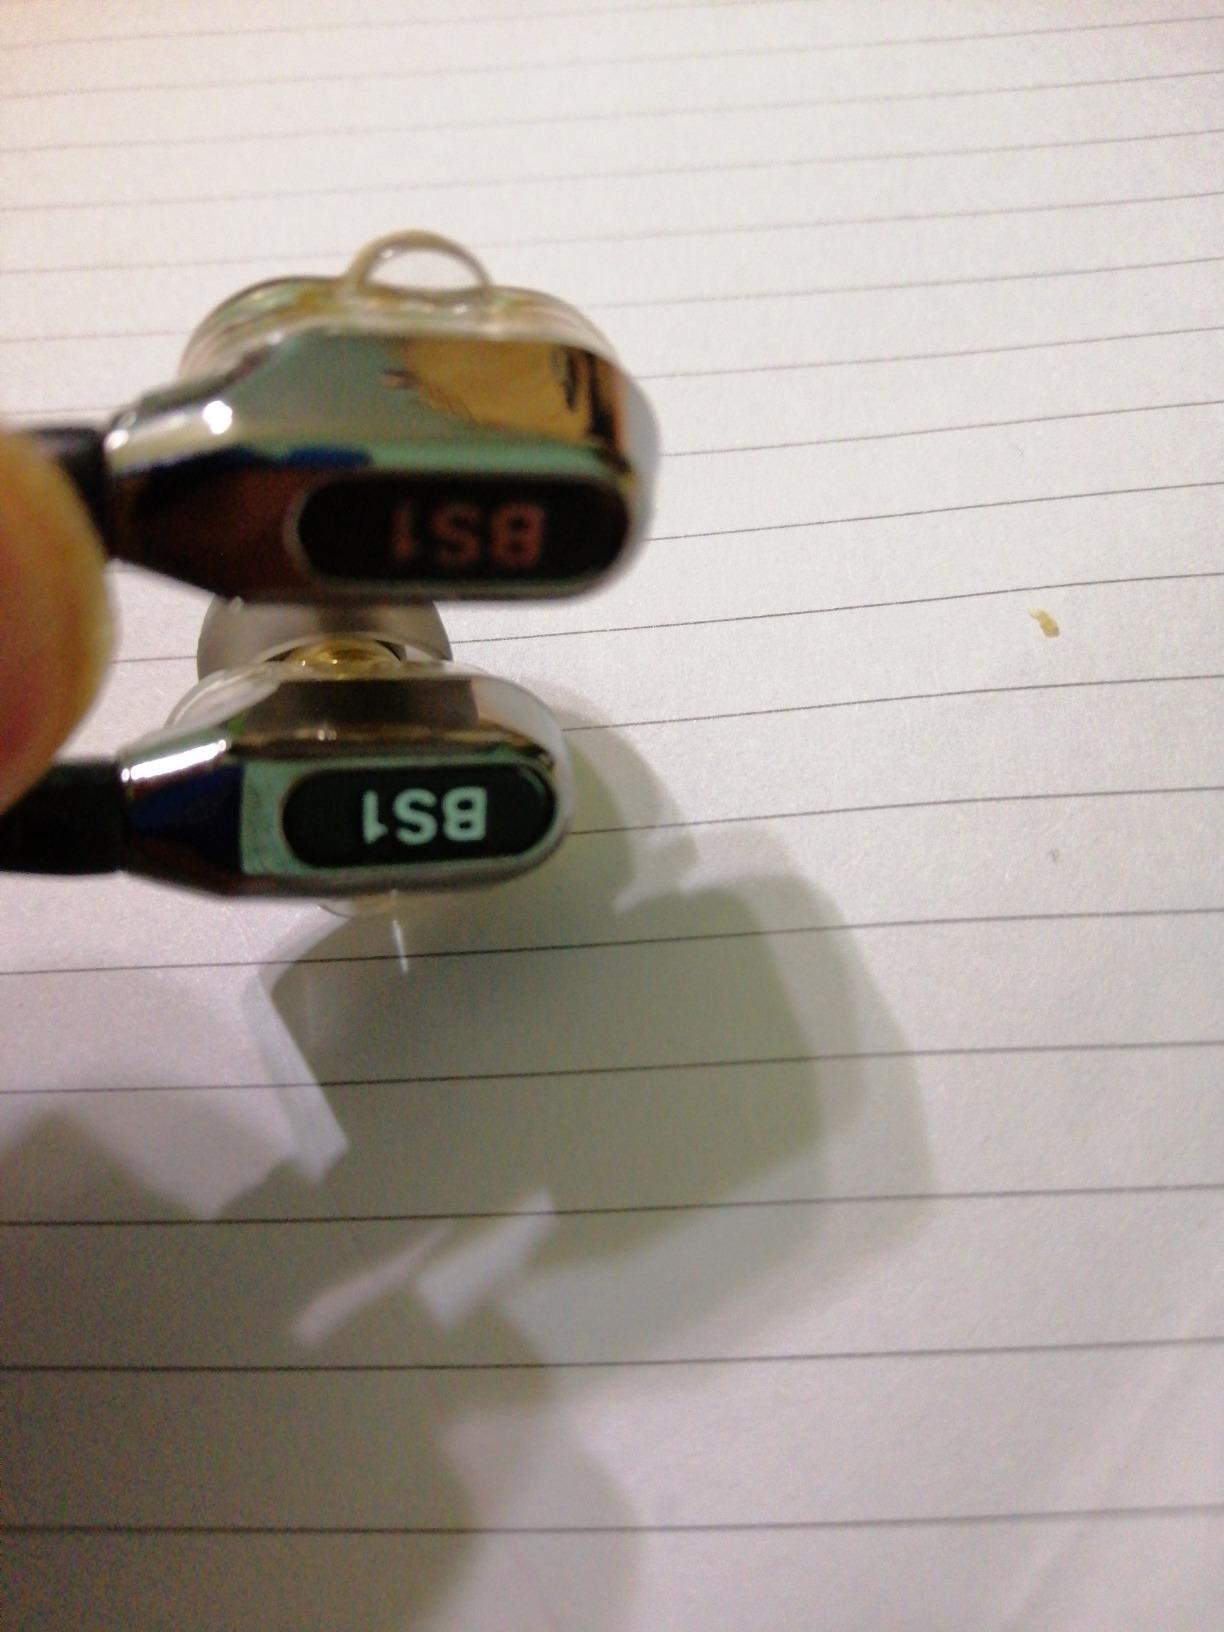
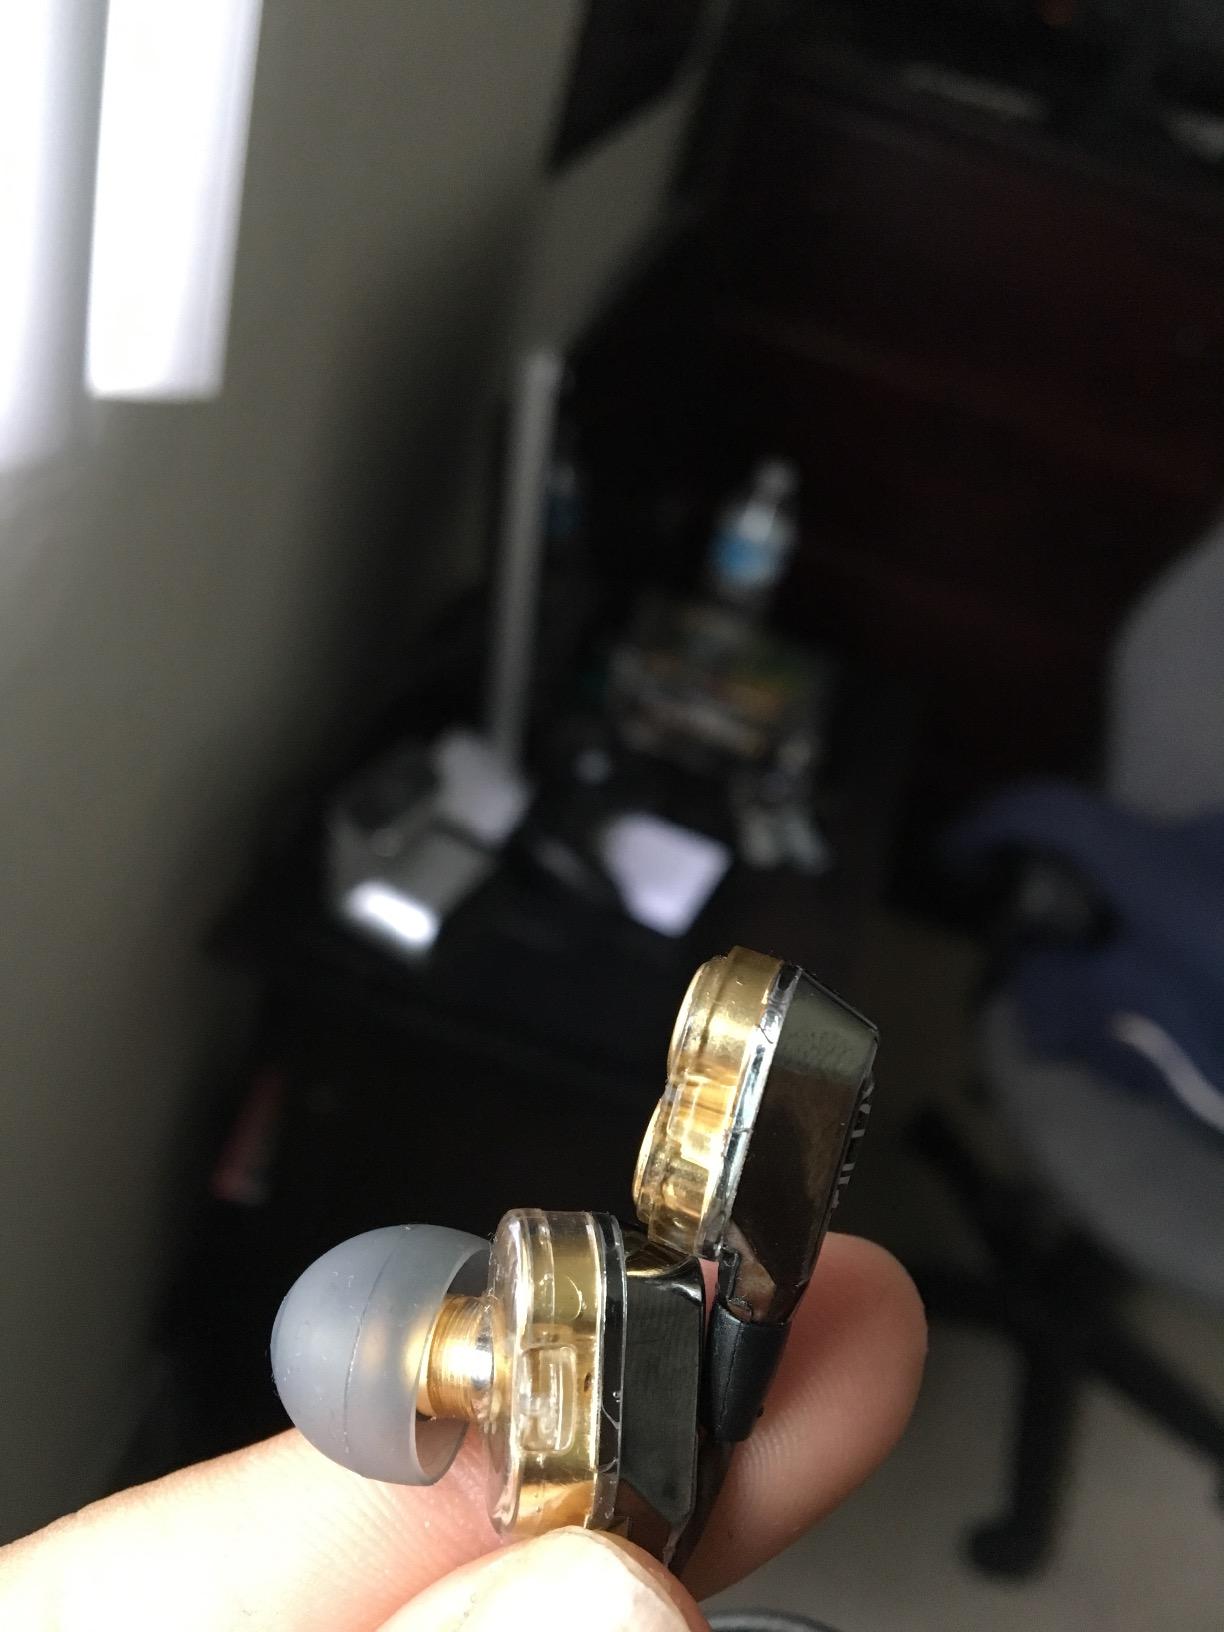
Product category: headphones
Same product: yes